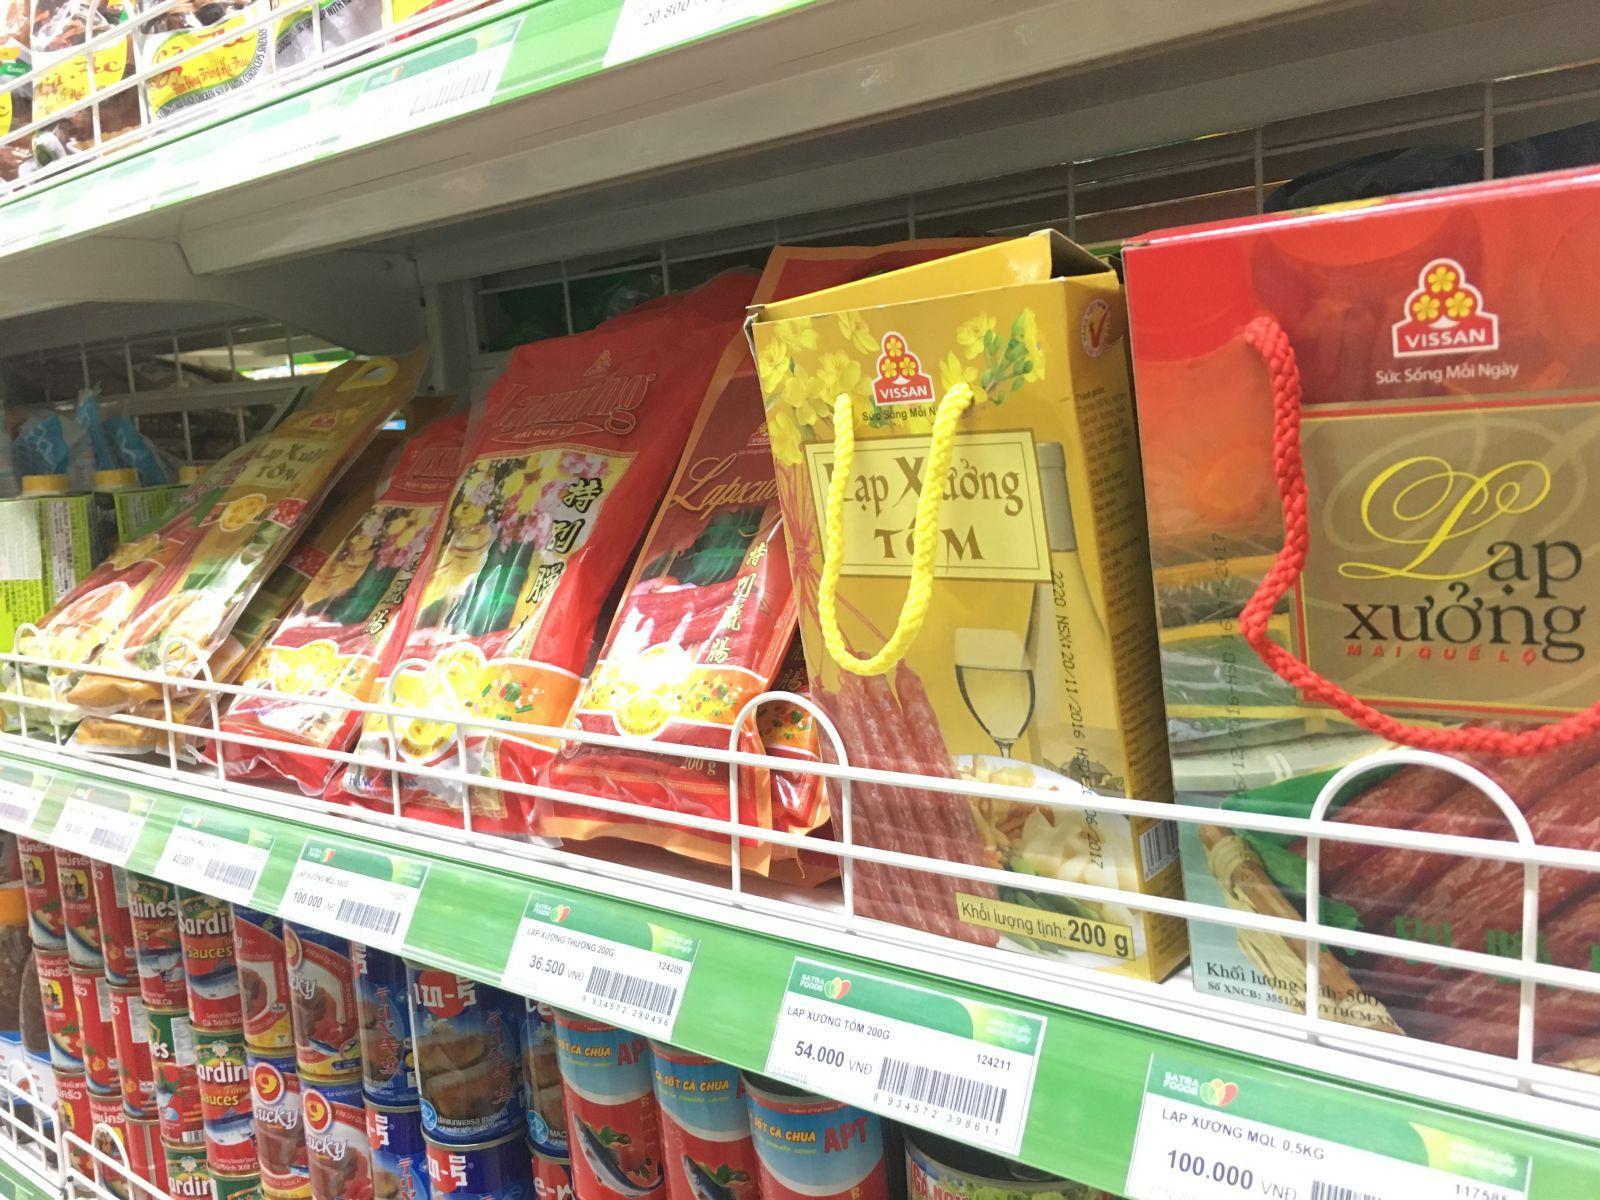
có nhiều sản phẩm được bày bán ở trên kệ hàng